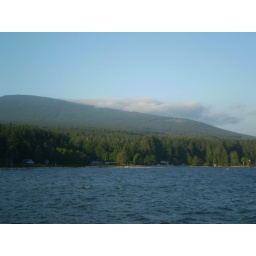
stormy clouds over mountain